Reshid Akif Pasha

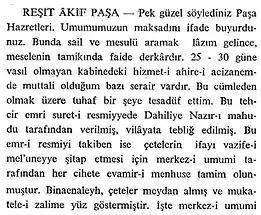
Reshid Akif Pasha's testimony published by the Grand National Assembly of Turkey in the Meclis-i Ayan Zabıt Ceridesi.

Reshid Akif Pasha is known for providing important testimony on the Armenian genocide during a session of the Ottoman parliament on 21 November 1918. Akif Pasha stated that during his short tenure as the president of the Council of State, he uncovered documents pertaining to the deportation of Armenians. The documents displayed the process in which official statements made use of vague terminology when ordering deportation only to be clarified by special orders ordering "massacres" sent directly from the Committee of Union and Progress headquarters or often the residence of Talat Pasha himself.